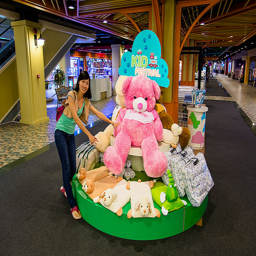
A woman standing near a large display in a mall, with large teddy bears on it.
a girl is standing near a large teddy bear
The lady is touching the big teddy bear.
A woman is near a carousel of teddy bears.
a woman posing with a pink teddy bear